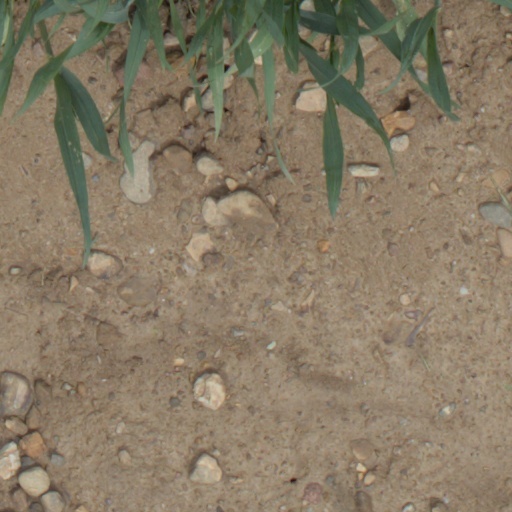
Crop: wheat